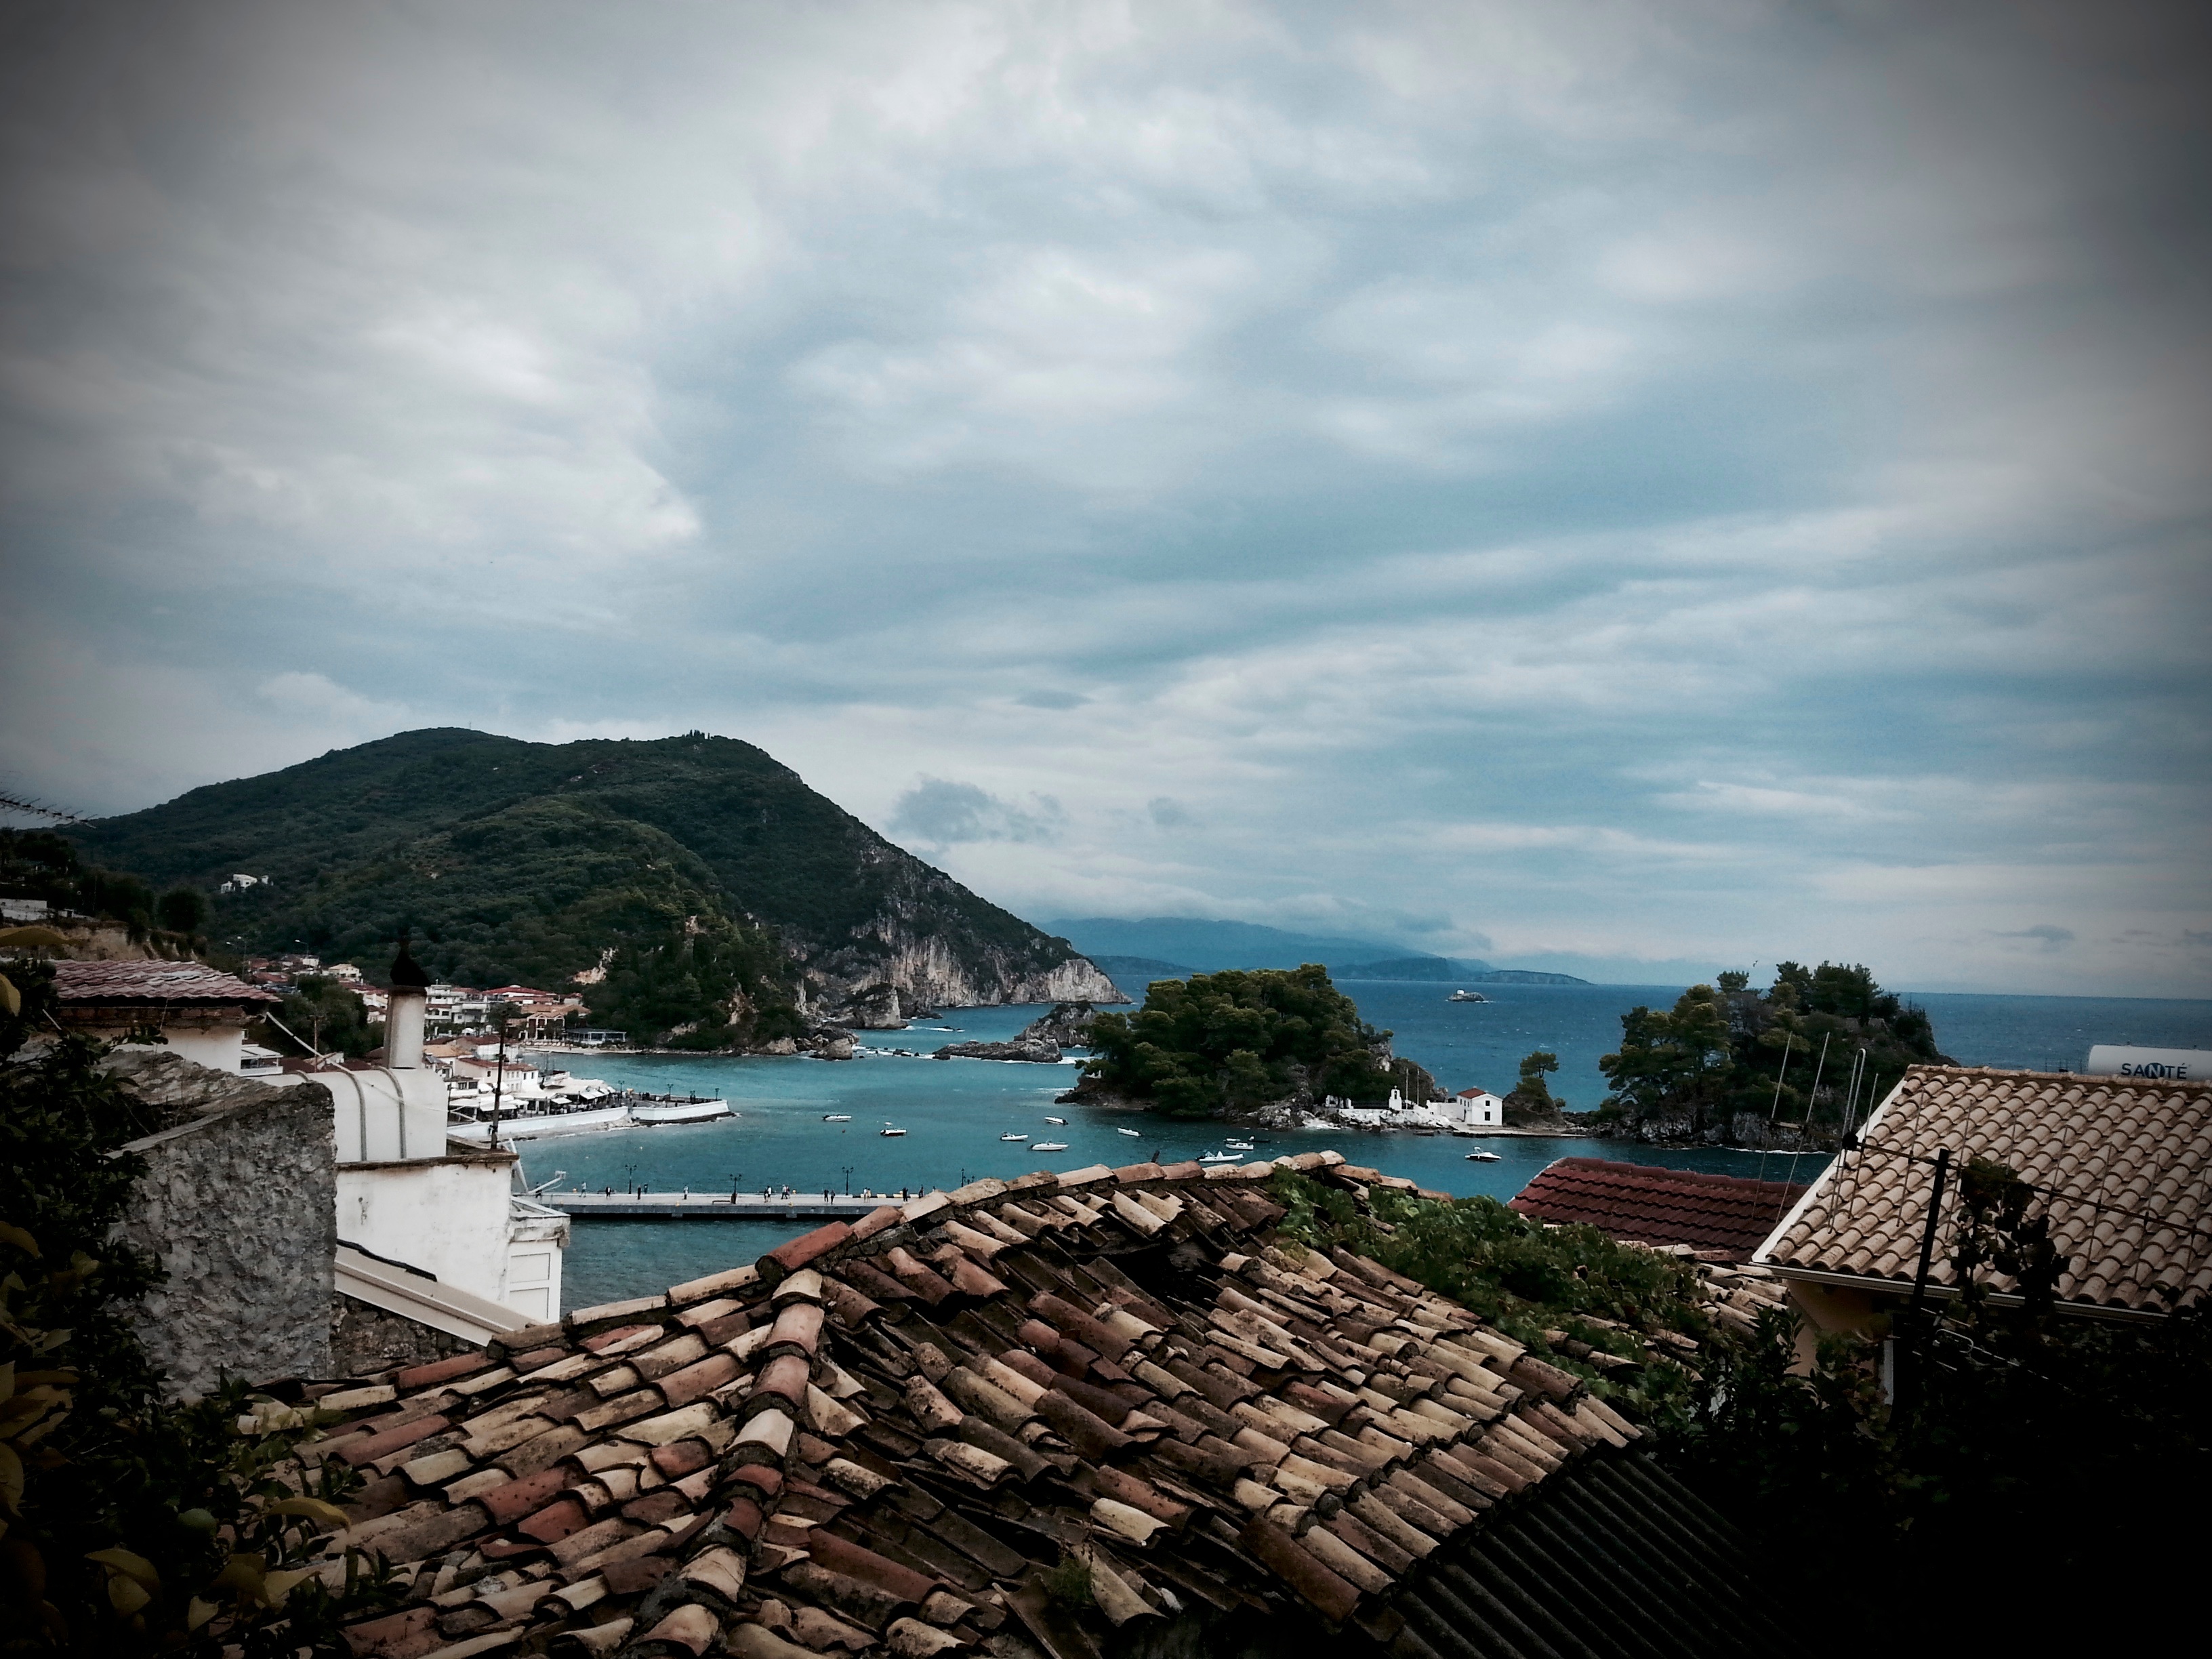
beach, sea, coast, ocean, horizon, cloud, sky, vacation, bay, terrain, body of water